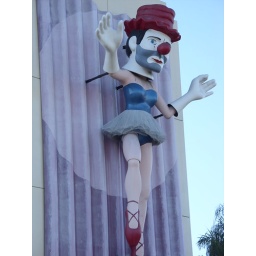
A Clown Ballerina in red toe shoes and hat in Venice, California.